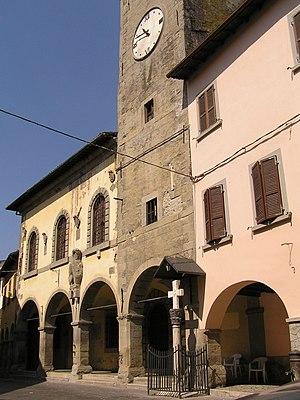
Galeata est une commune italienne de 2 502 habitants de la partie sud de la province de Forlì-Cesena, dans la région Émilie-Romagne en Italie.